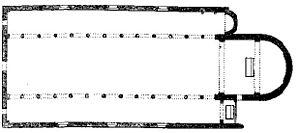
Dans l'architecture chrétienne, il y a deux termes architectoniques, qui référent au modèle des halles antiques appelées « basilique » :